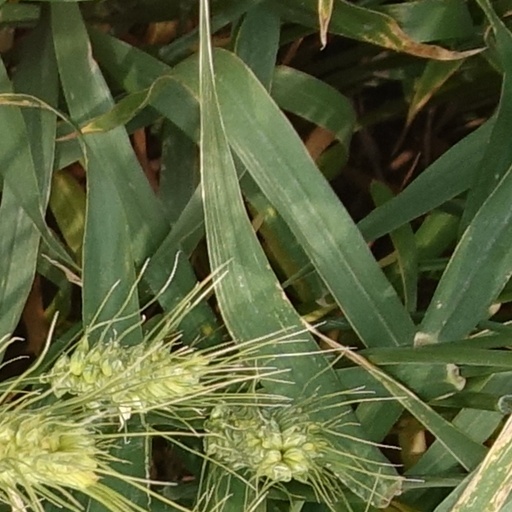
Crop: wheat